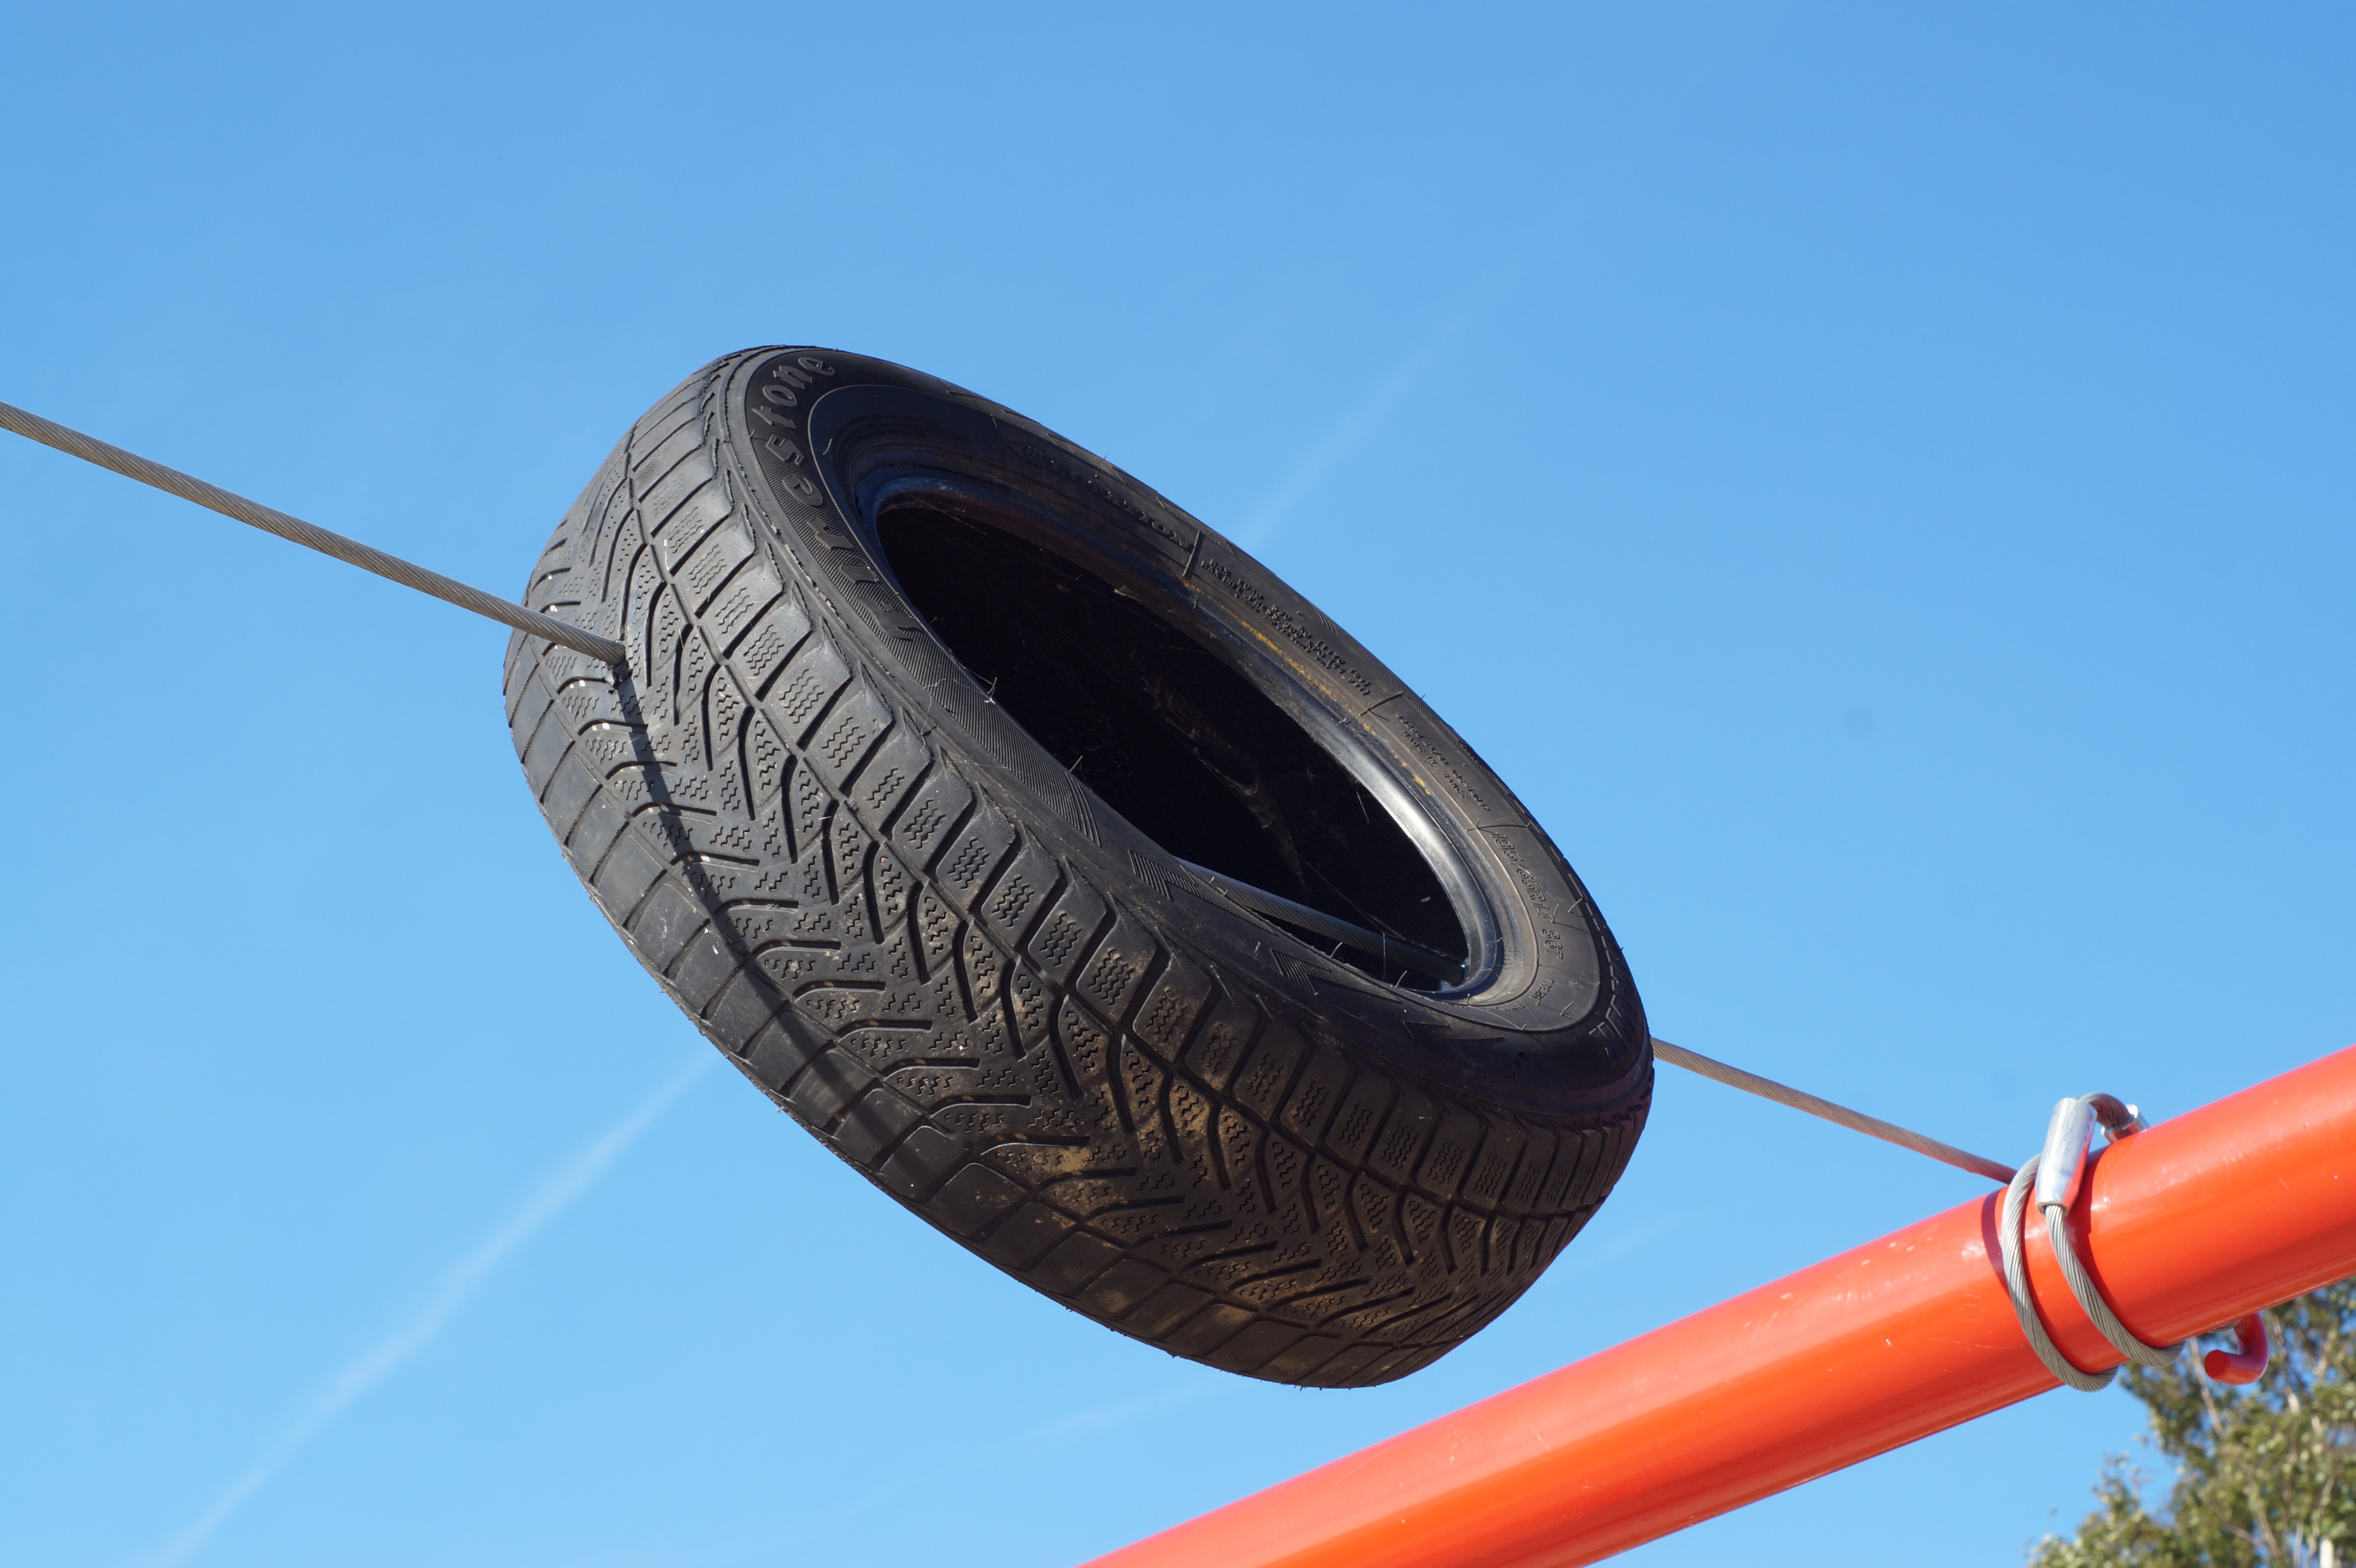
wheel, vehicle, blue, automotive, playground, nice weather, mature, man made object, atmosphere of earth